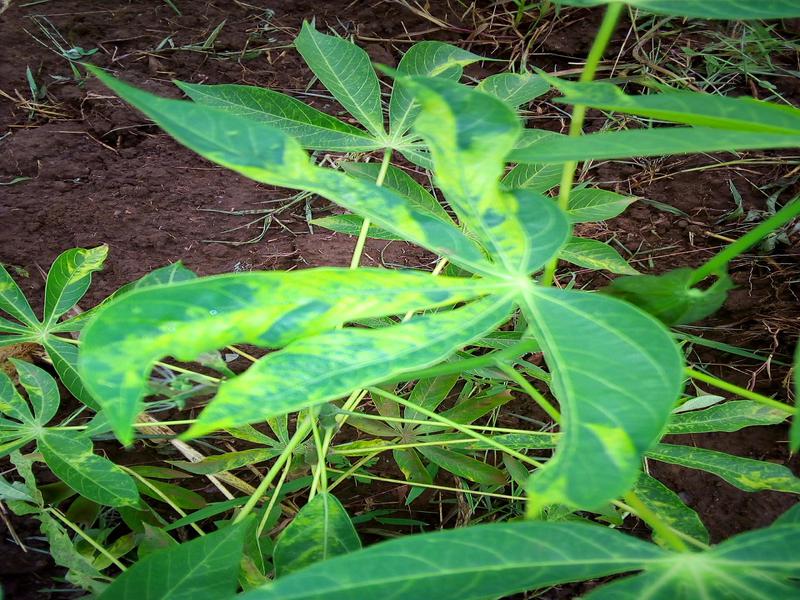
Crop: cassava
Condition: mosaic_disease